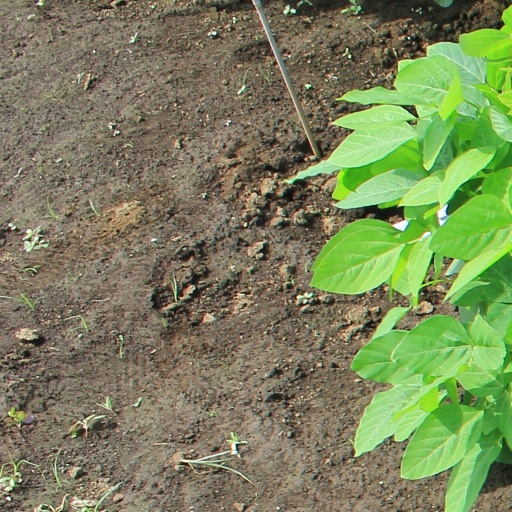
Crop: soybean